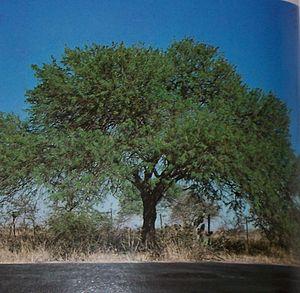
Le Gran Chaco est une des principales régions géographiques d'Amérique du Sud, située dans le Cône Sud, elle s'étend en partie sur les territoires de l'Argentine, de la Bolivie, du Brésil et du Paraguay, entre les rivières Paraguay et Paraná à l'est, et l'Altiplano andin à l'ouest. Chaco est un terme qui provient du quechua chaku et qui signifie : « chasse »
La province de La Rioja est une subdivision de l'Argentine située au nord-ouest du pays. Elle est limitée au nord-ouest par le Chili, à l'ouest par la province de San Juan, au sud par la province de San Luis à l'est par la province de Córdoba et au nord par la province de Catamarca.
La province de La Pampa est une province du centre de l'Argentine. Elle est bordée à l'ouest par la province de Mendoza, au sud par le Río Colorado qui la sépare de la province de Río Negro, à l'est par celle de Buenos Aires et au nord par la province de San Luis et celle de Córdoba. Sa capitale est Santa Rosa.